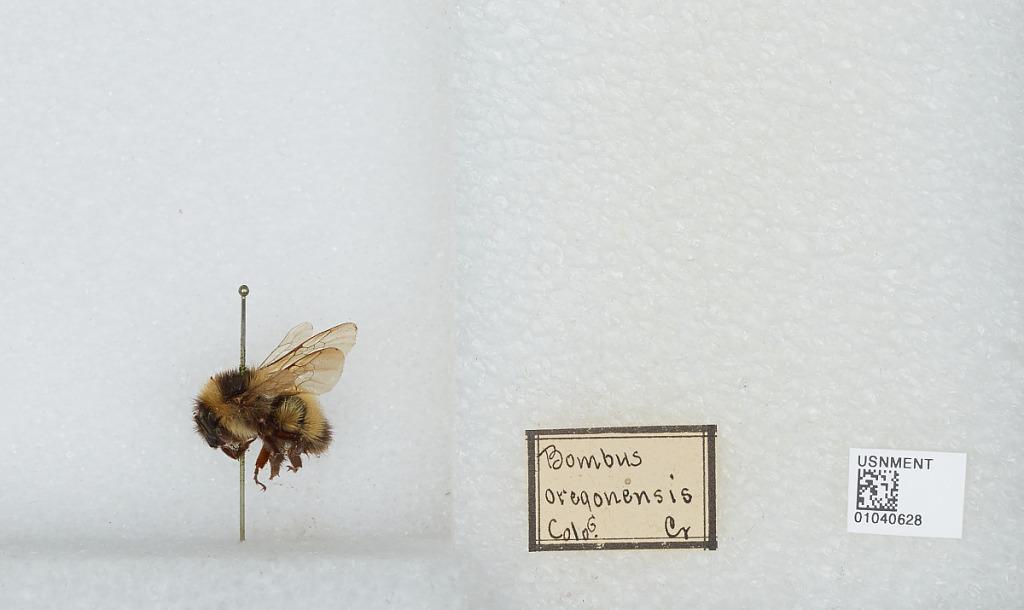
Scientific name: Bombus (Pyrobombus) sitkensis Nylander